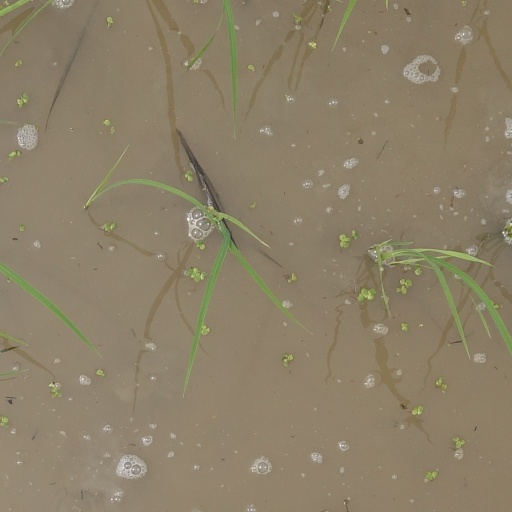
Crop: rice